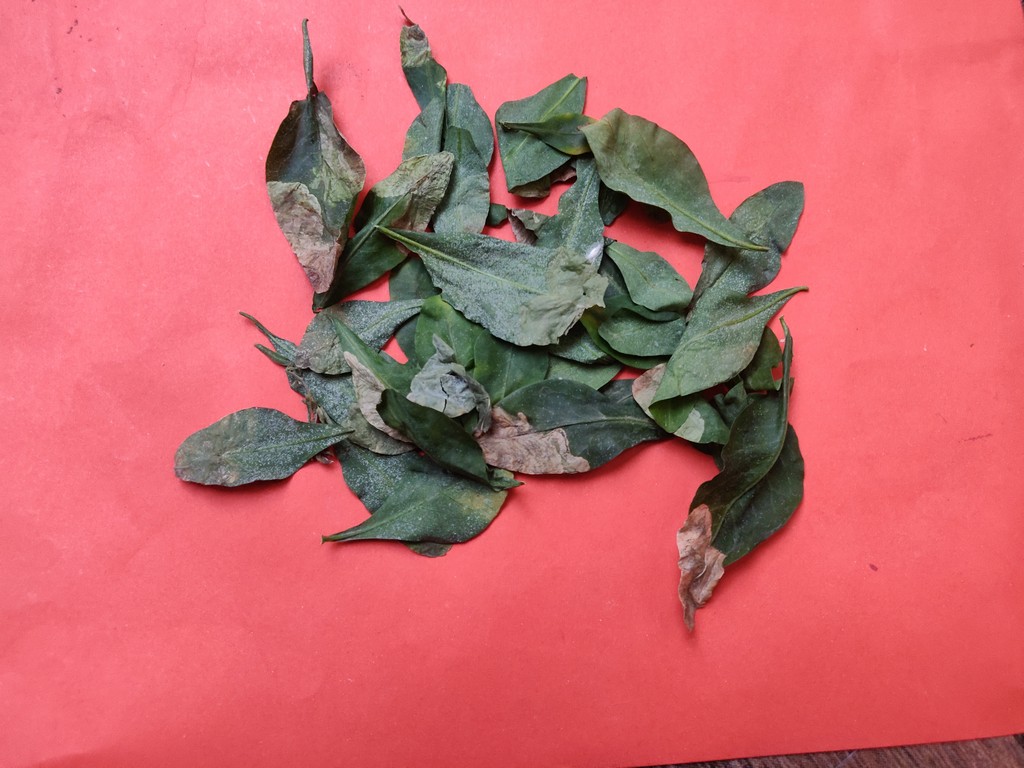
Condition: Unhealthy
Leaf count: multiple
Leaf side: unknown